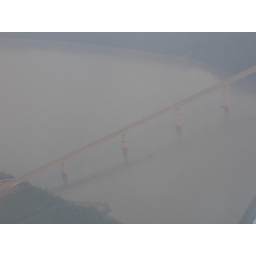
The only bridge over the Yukon river in Alaska.